Baylham

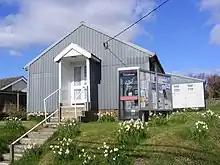
Baylham Village Hall. Restored in 1997, the hall is on Upper Street and hosts regular events

Baylham saw something of a boon for its agricultural industry in the late 18th century when the canalisation of the Gipping from Stowmarket to Ipswich, led by famed engineer John Rennie, took place in the 1790s, allowing for easier transport to and from its millhouse, as well as the later construction of a water mill. Remaining elements of these works are among the oldest examples of Rennie's designs.